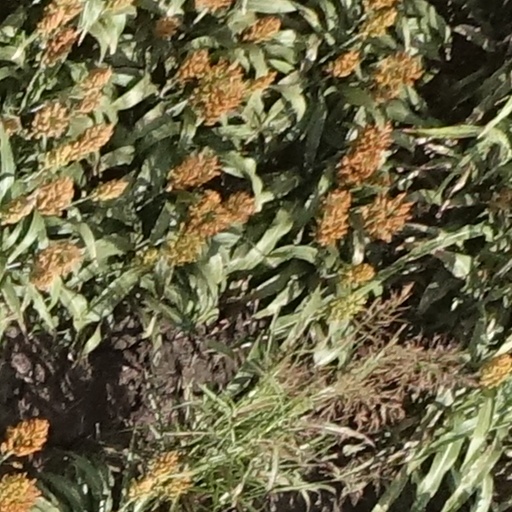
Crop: sorghum